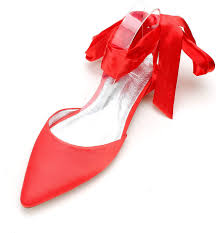
Label: Ballet Flat